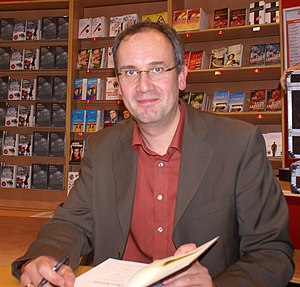
Volker Kutscher
Volker Kutscher er en tysk forfatter, der er særlig kendt for at have skrevet Gereon Rath-cyklussen, der omhandler en politikommisær i 1920'ernes og 1930'ernes Berlin. Den første bog er blevet filmatiseret til de første to sæsoner af Babylon Berlin, og der er planer om flere sæsoner i fremtiden.